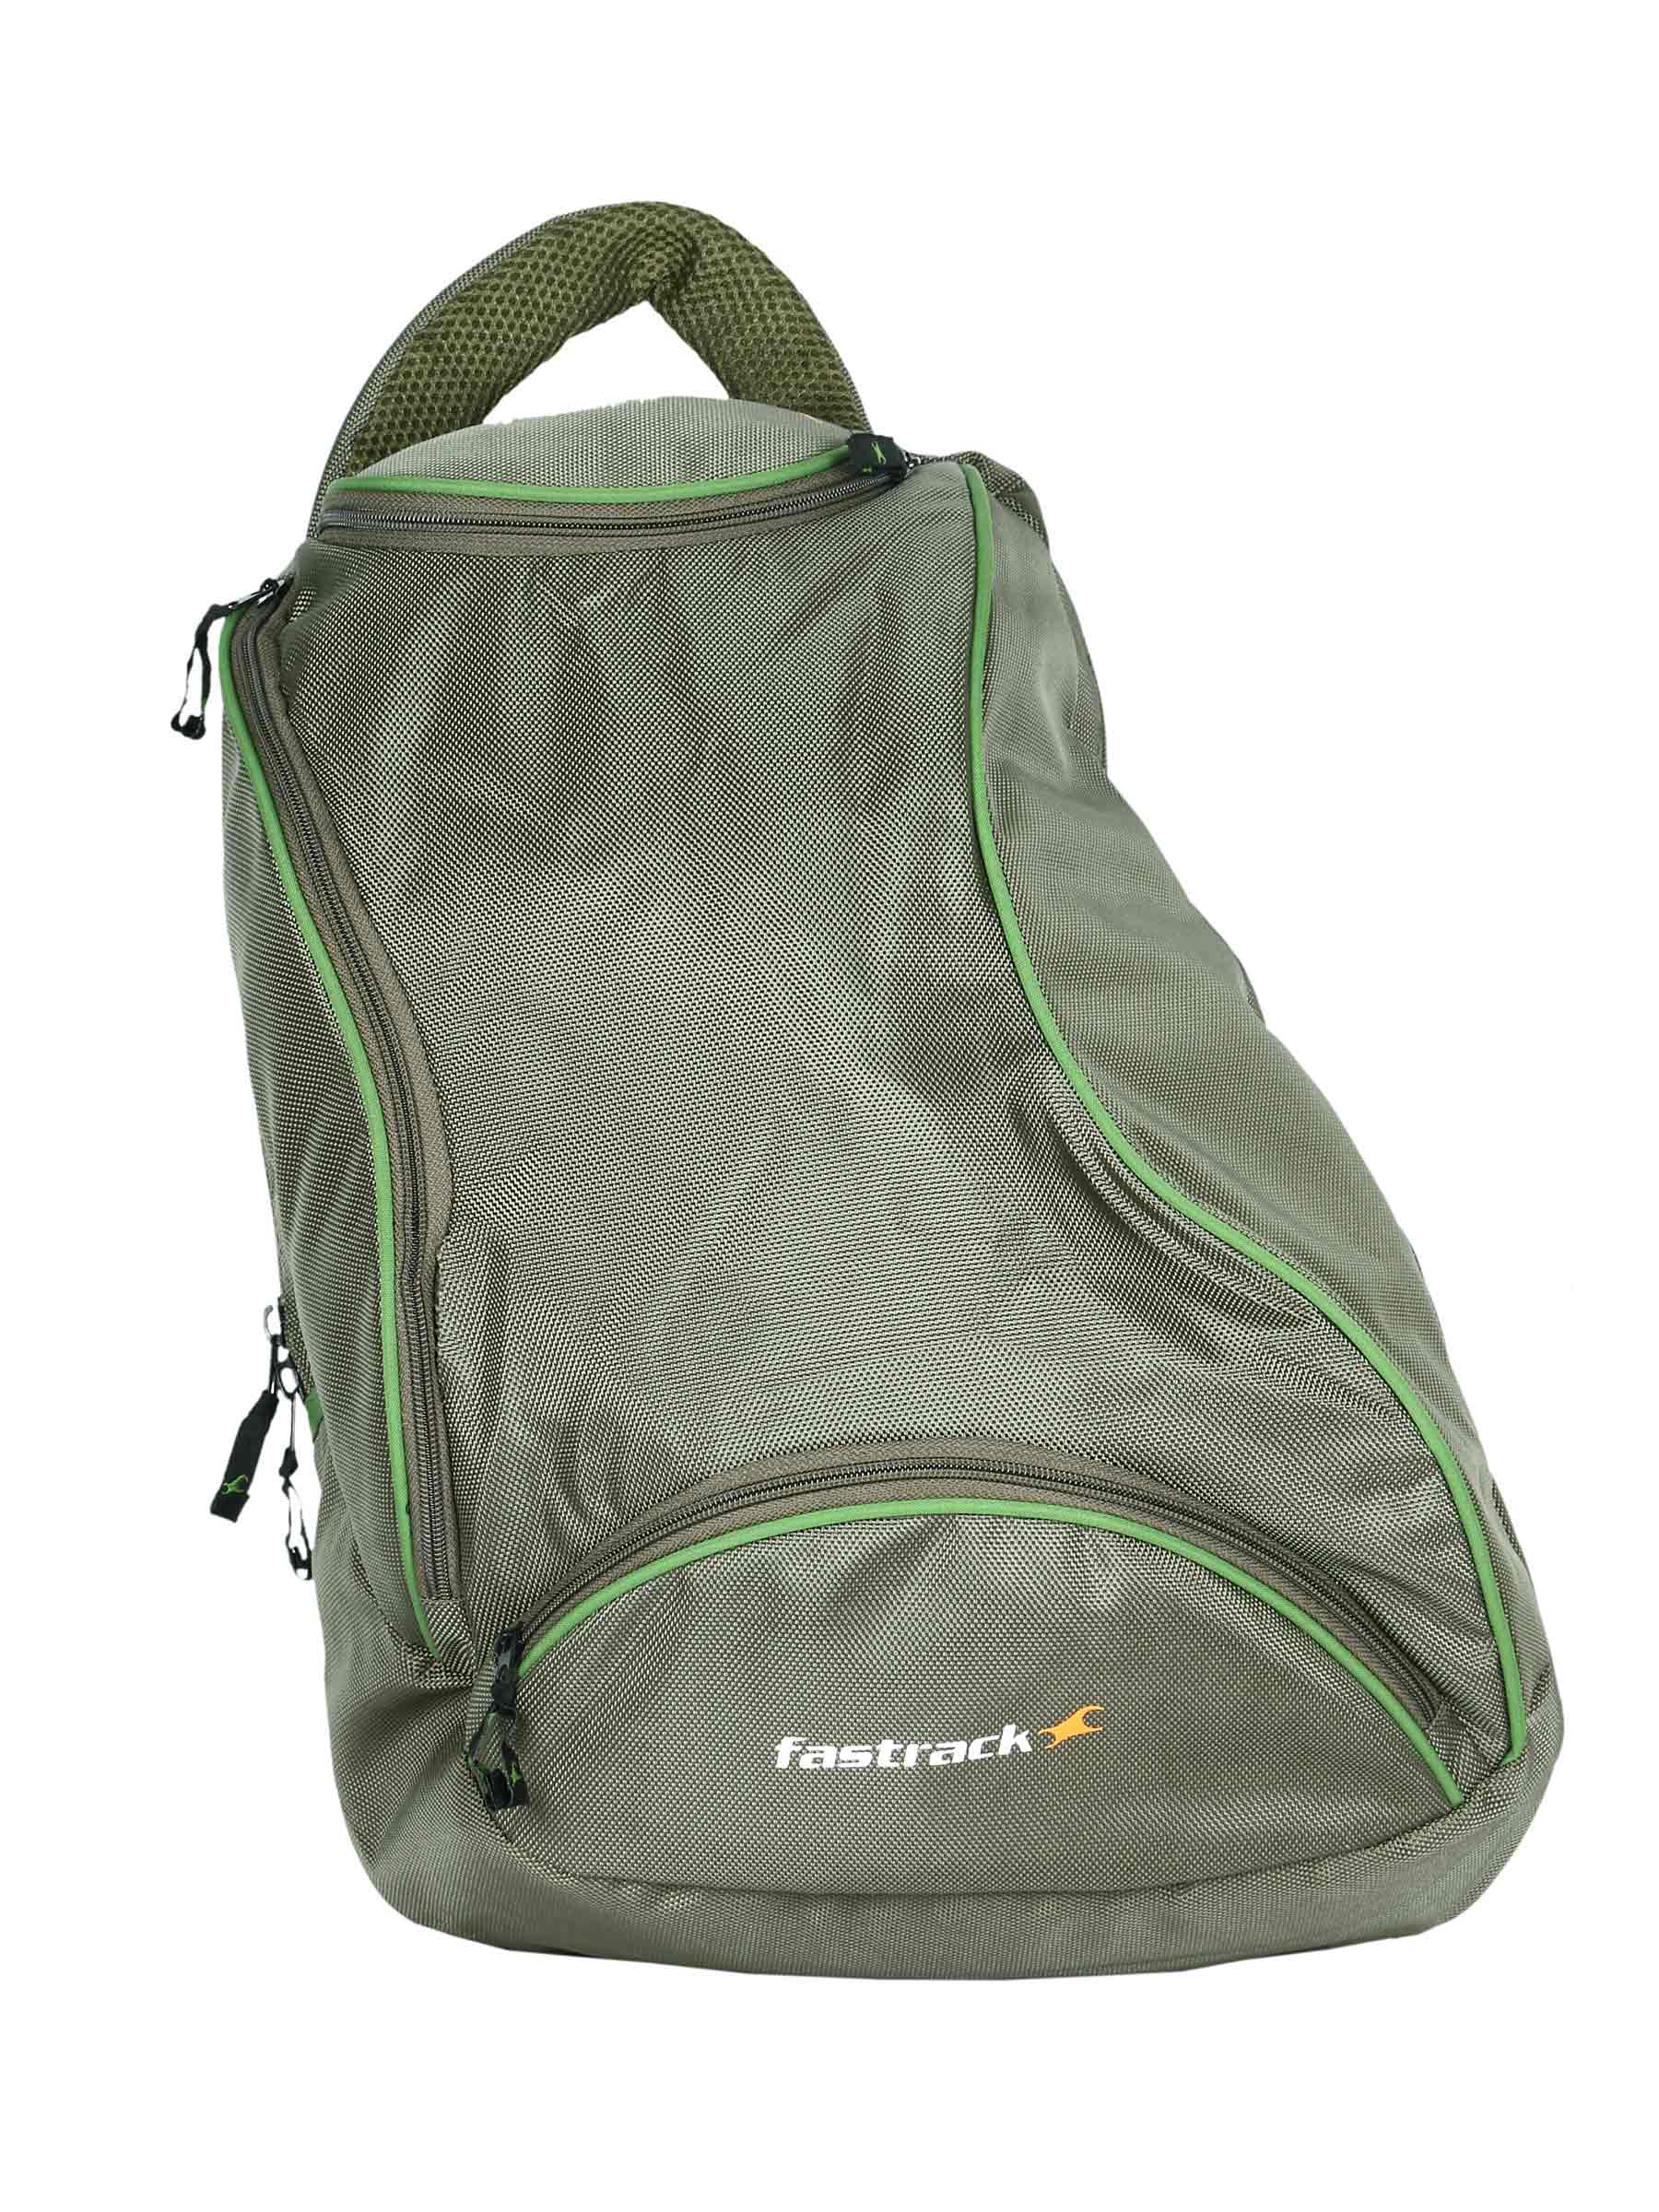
Fastrack Men Green Laptop Backpack
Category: Accessories / Bags / Backpacks
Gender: Men
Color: Green
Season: Winter 2016
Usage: Casual